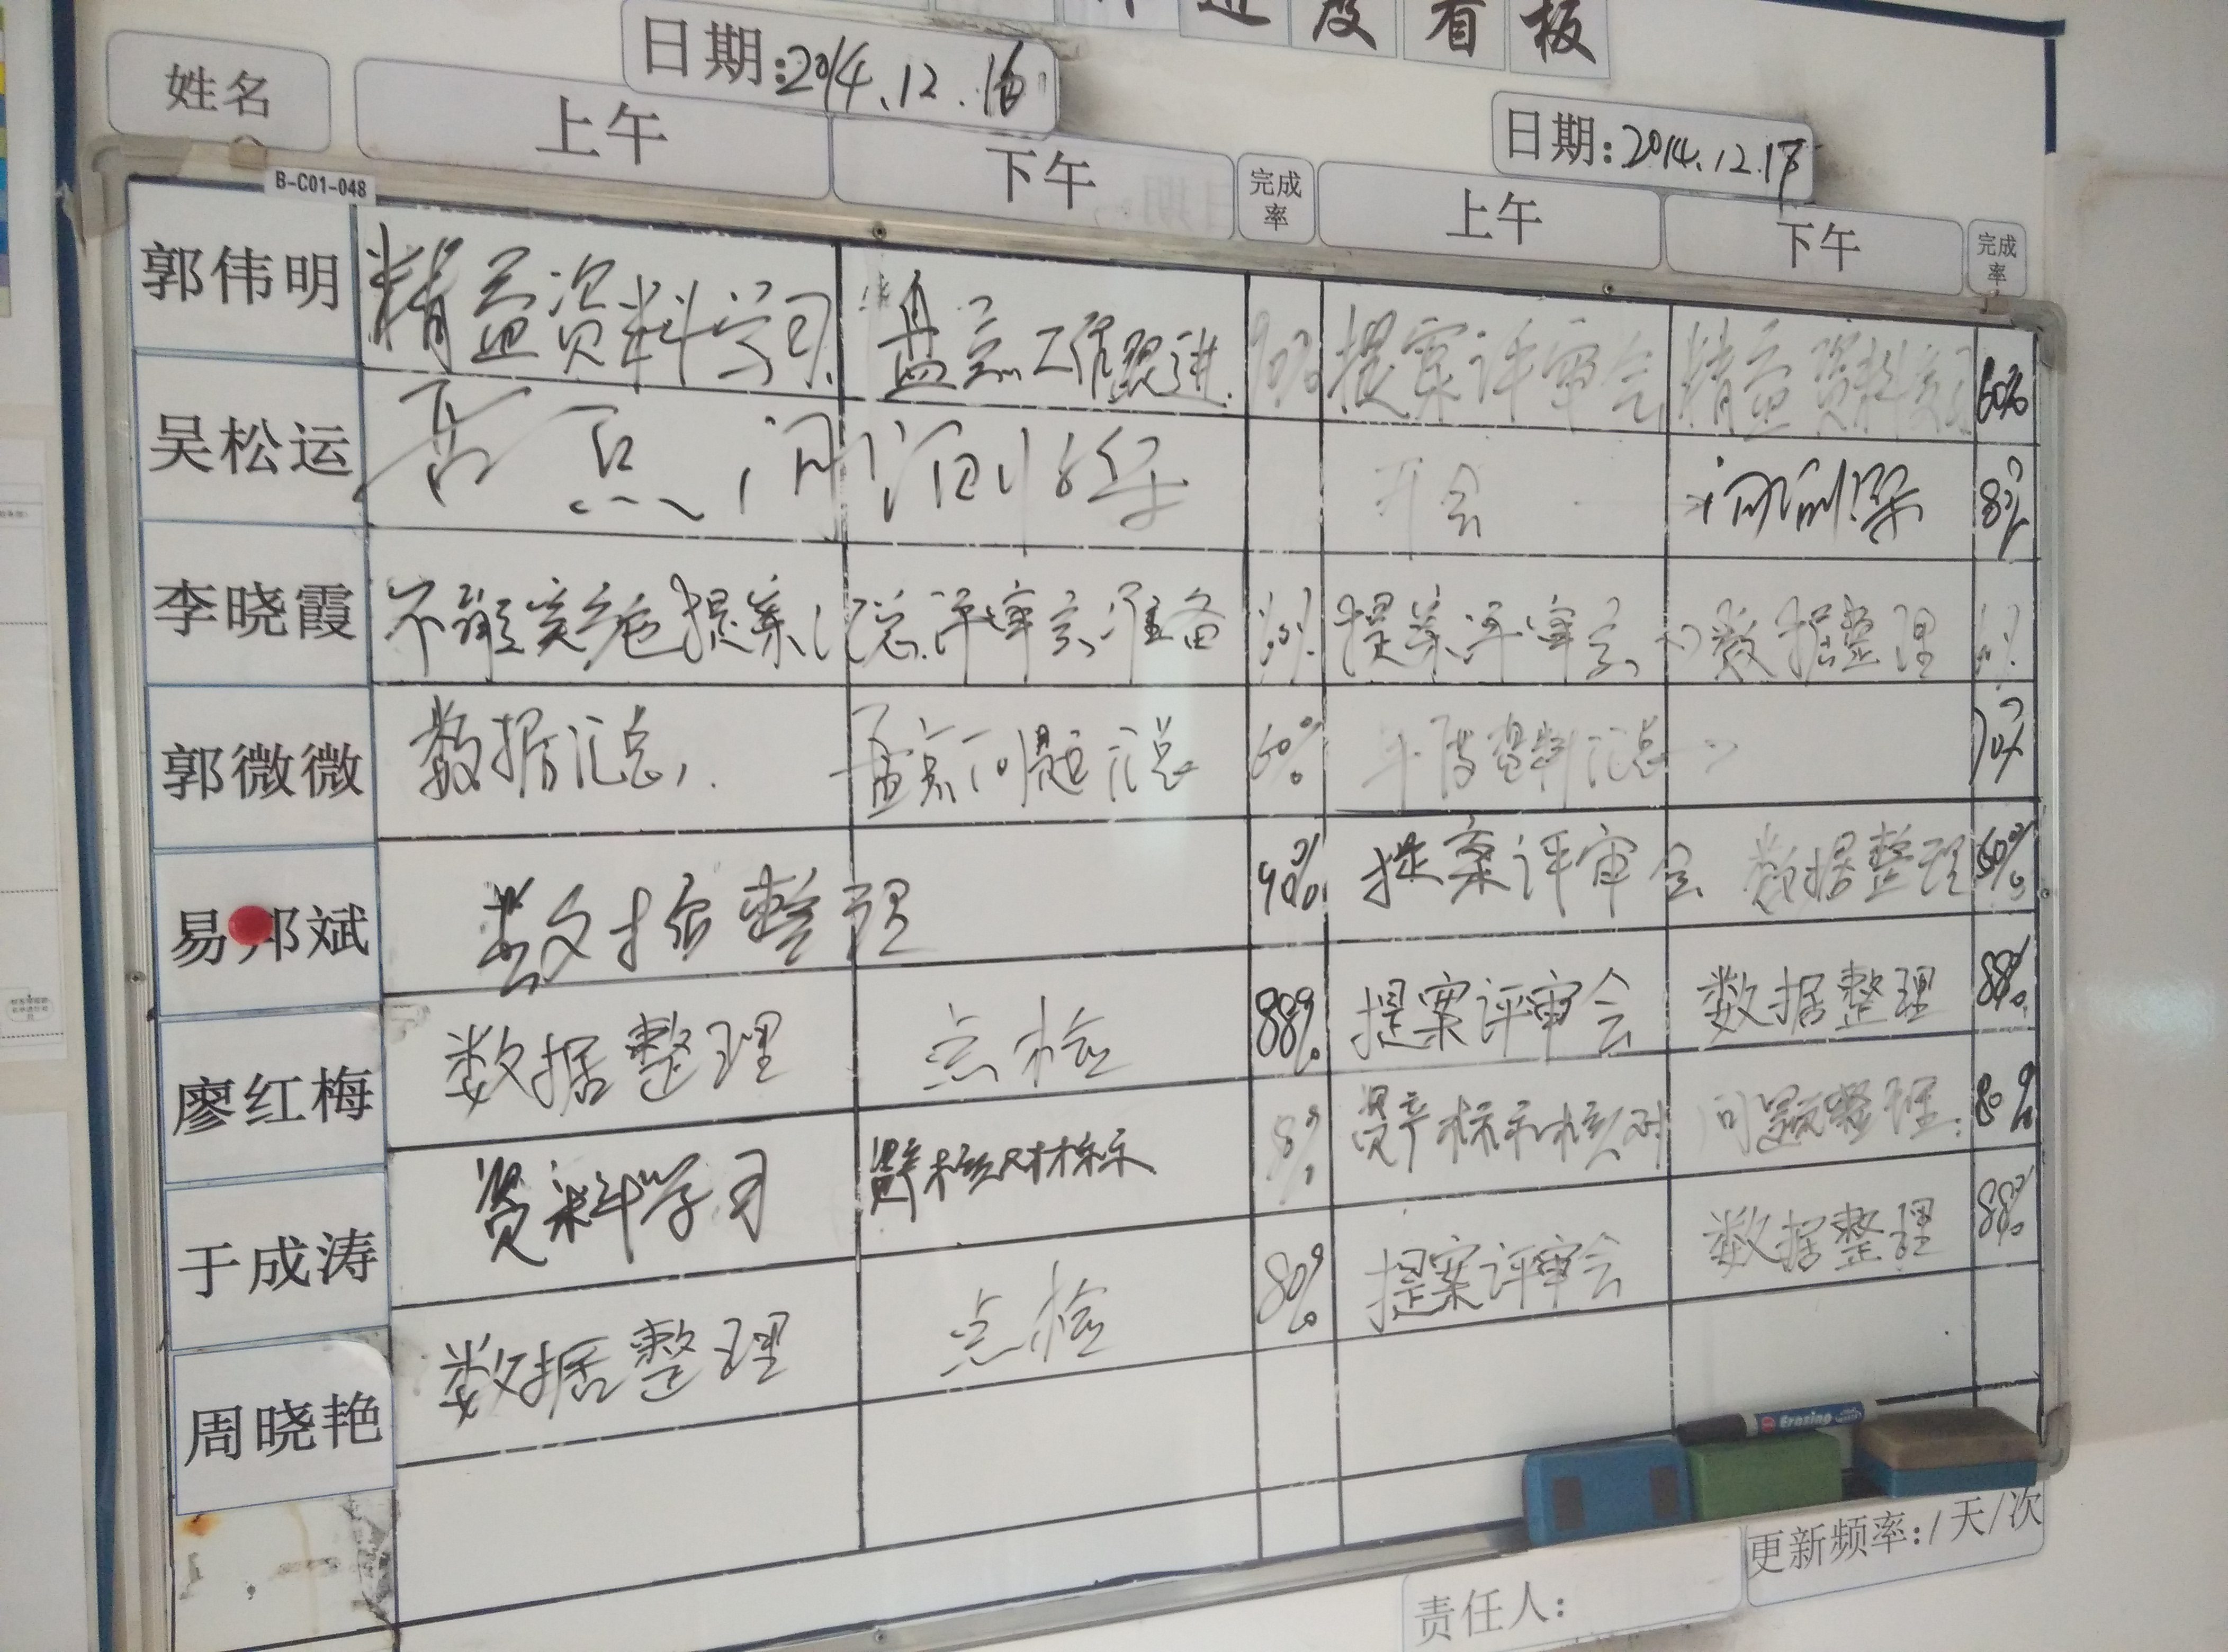
writing, sketch, drawing, text, handwriting, plan, document, kanban, black lettering, the ugly